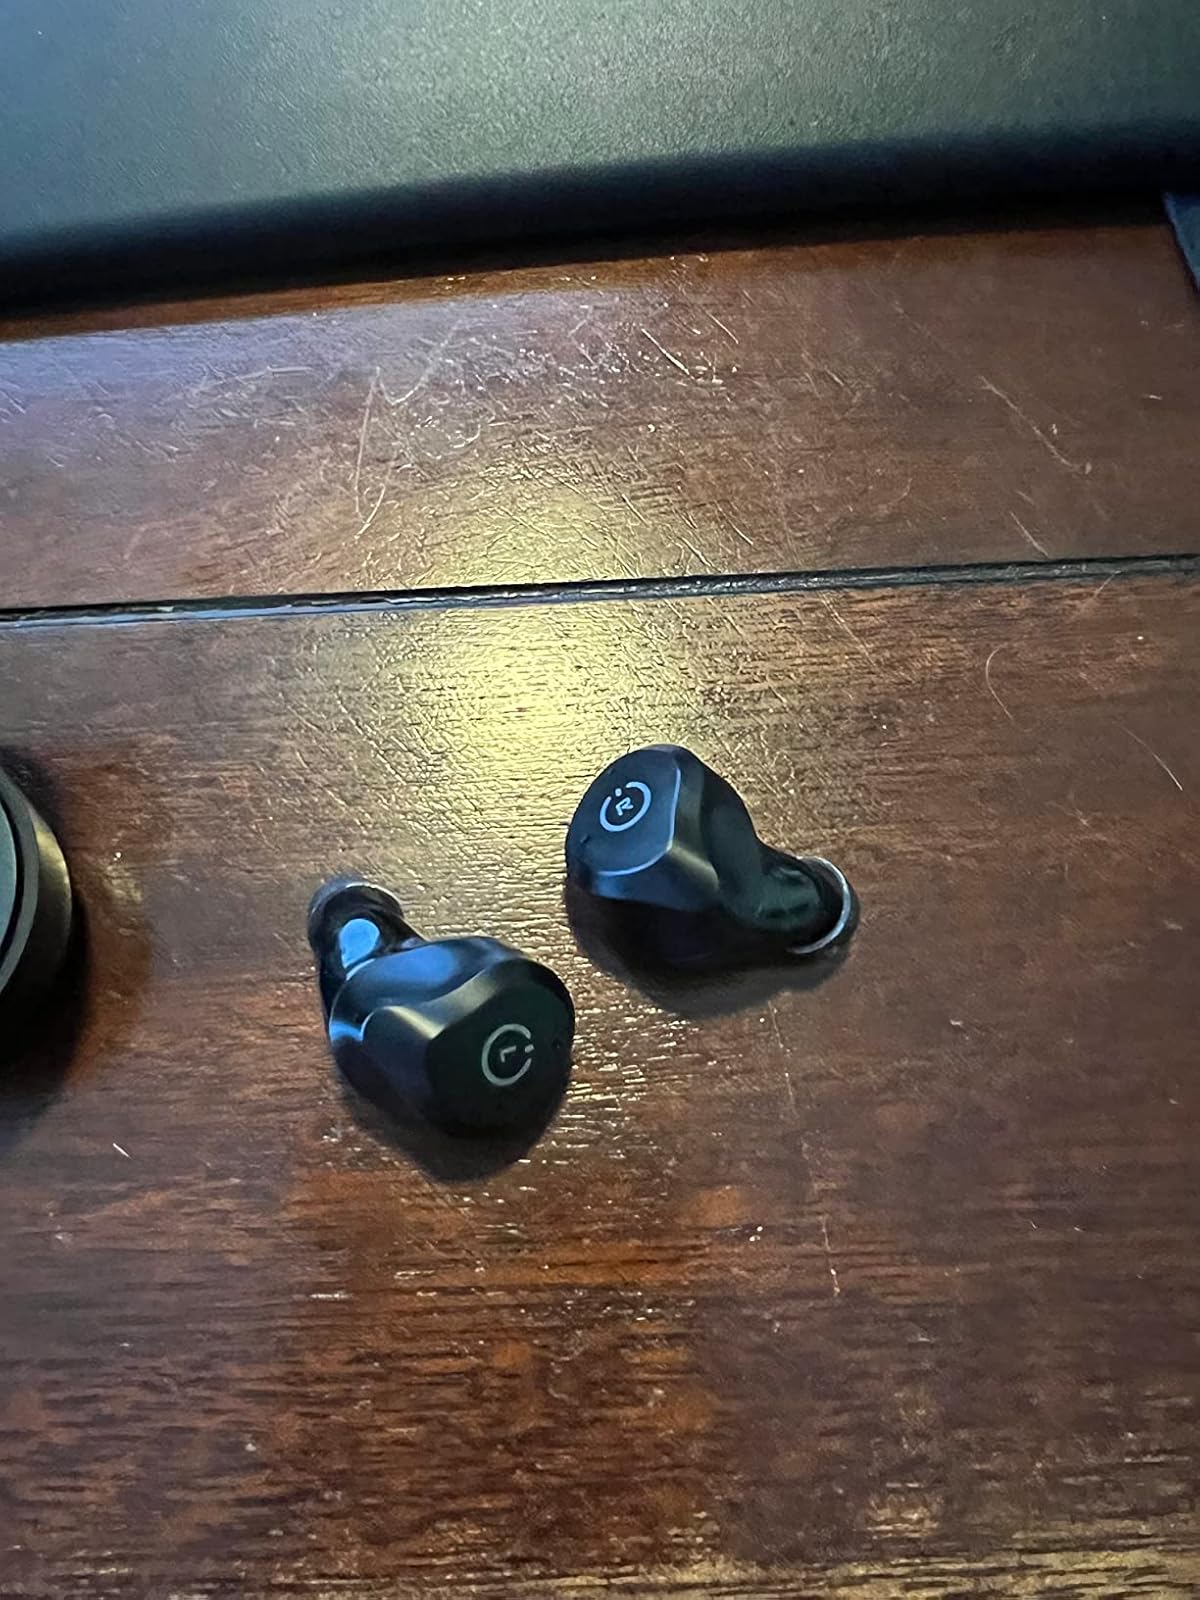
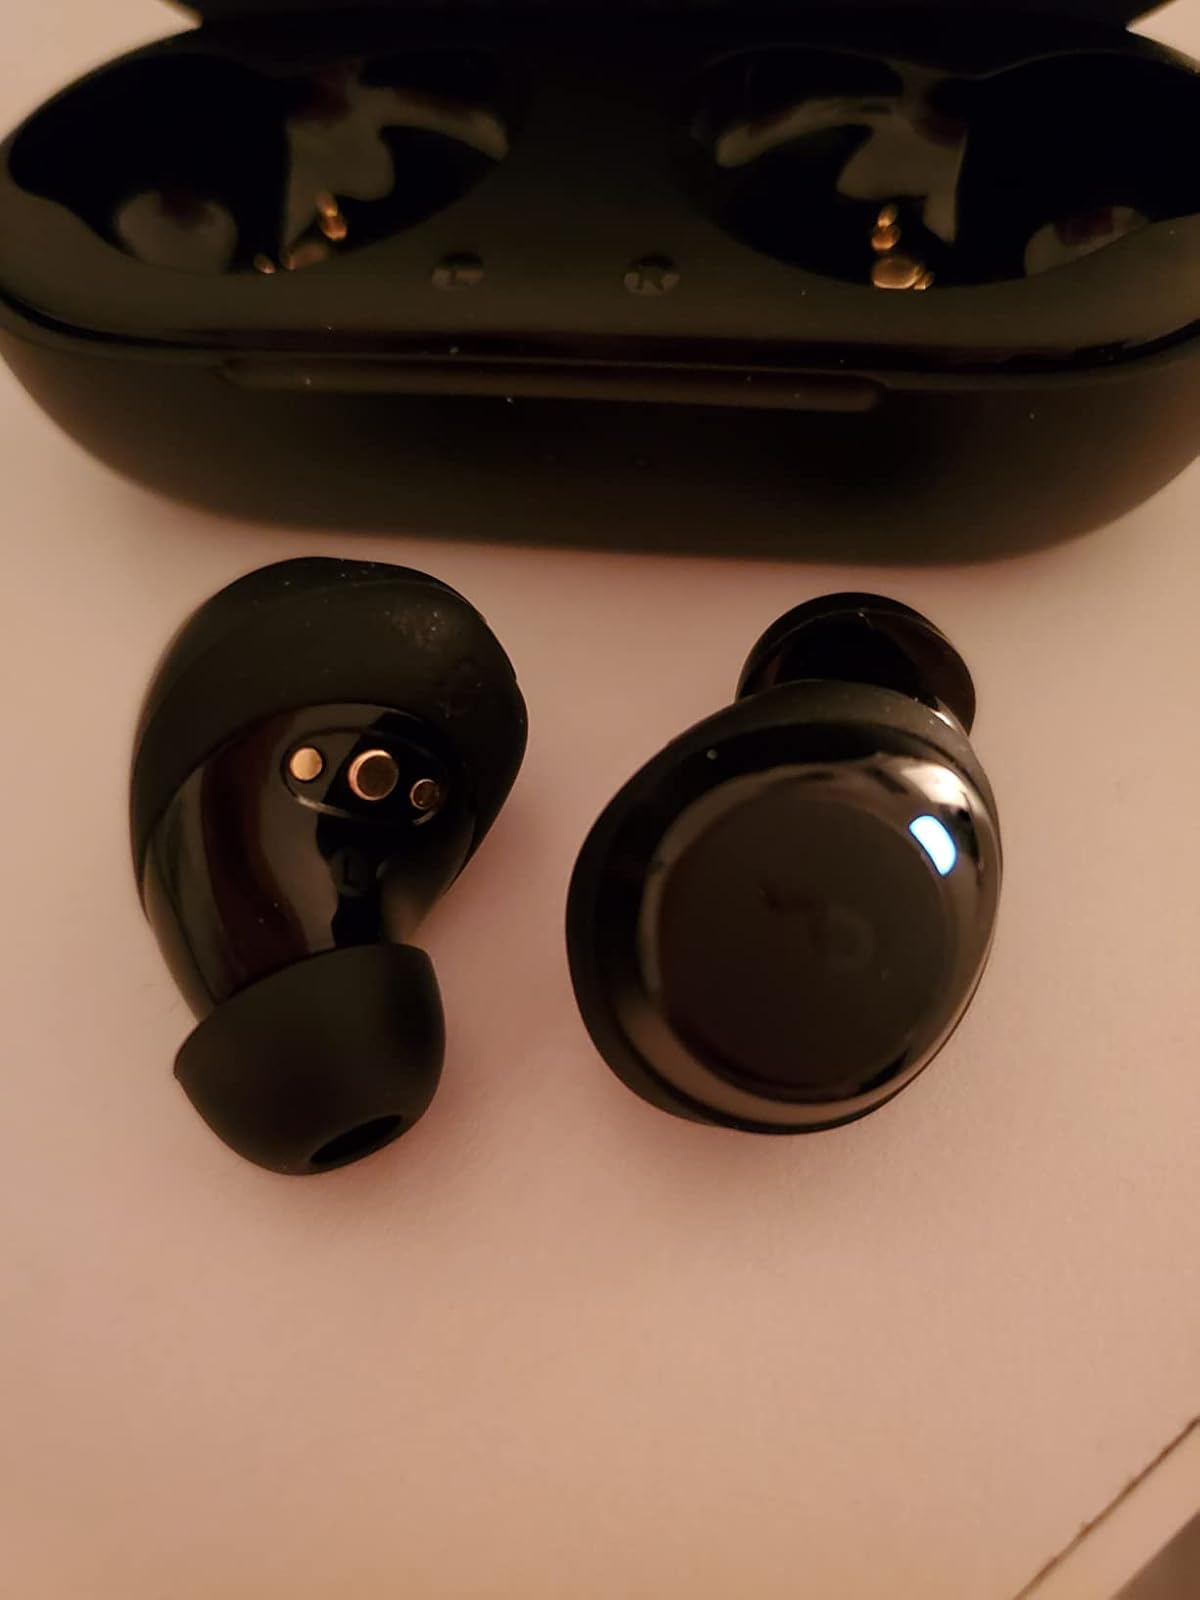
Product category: earbuds
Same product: no